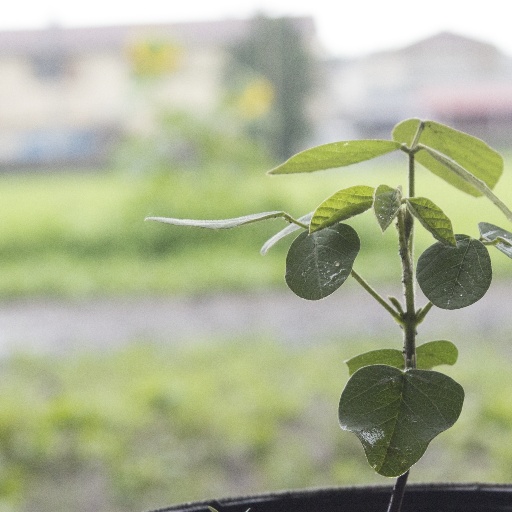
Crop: soybean